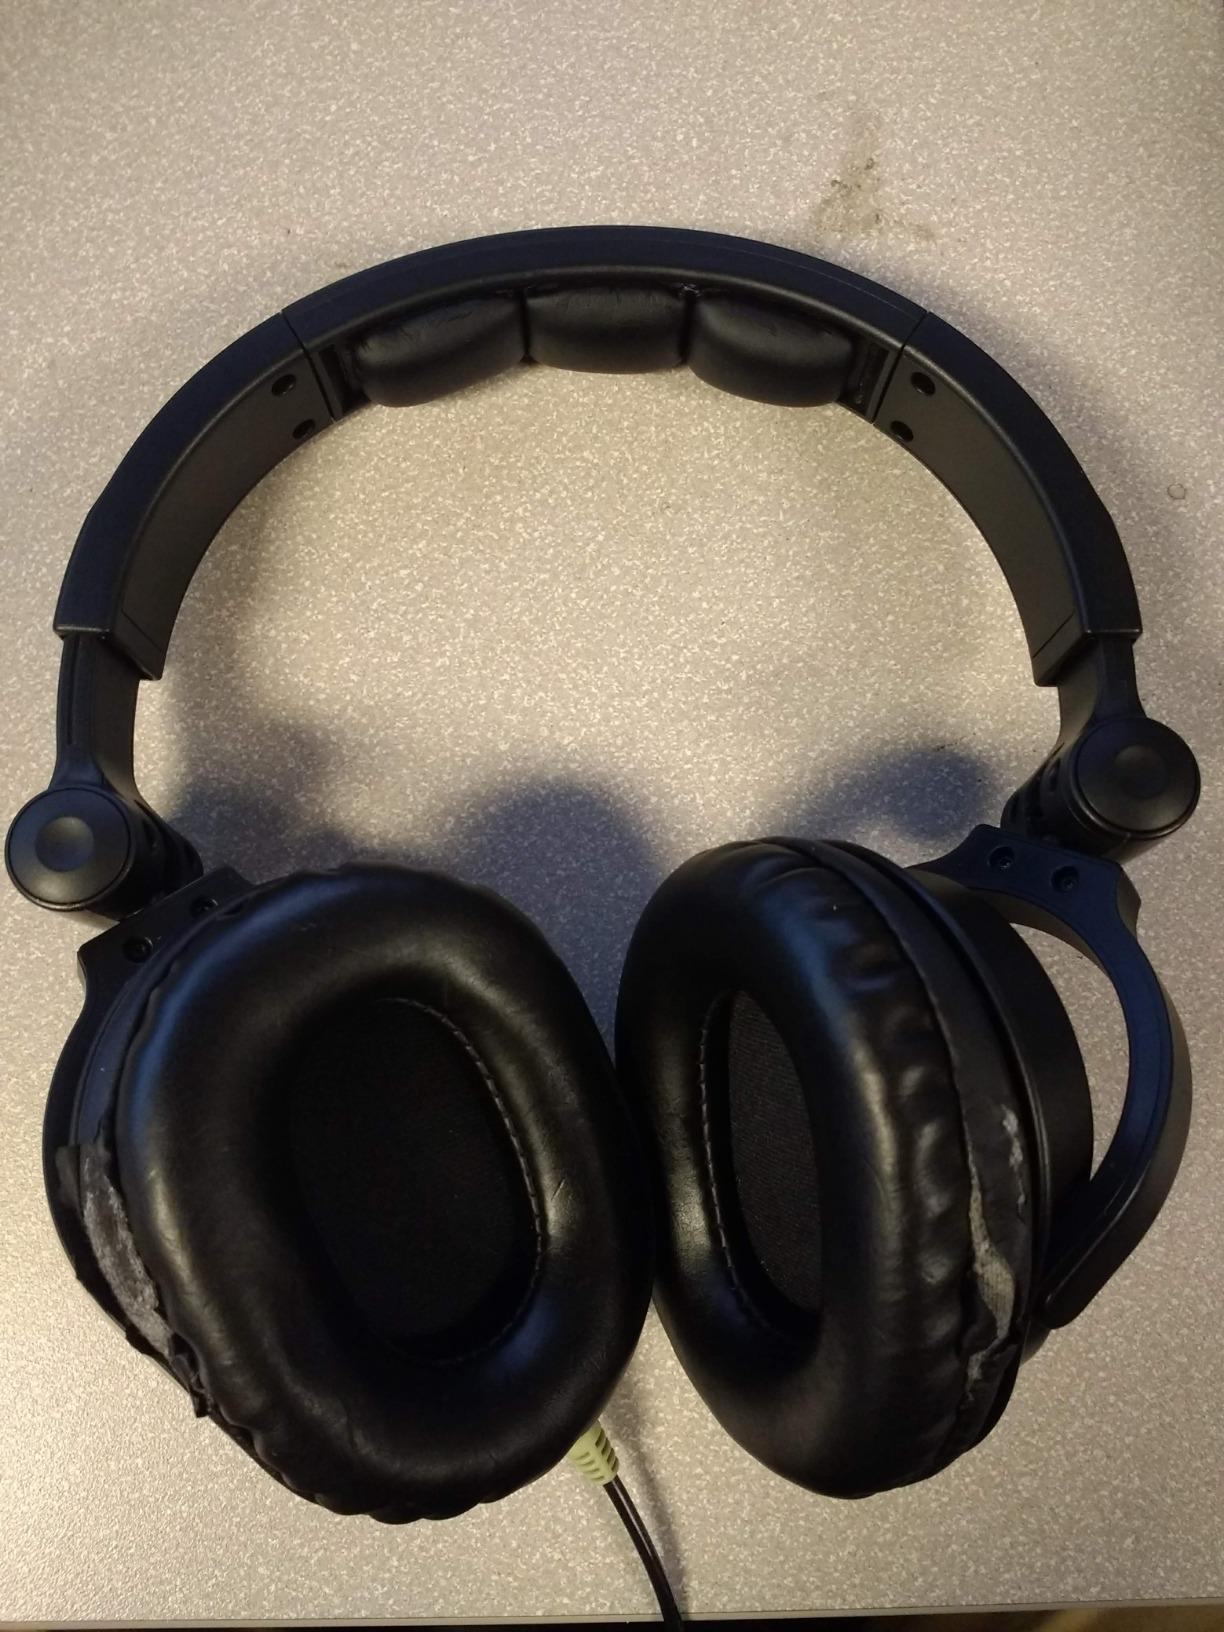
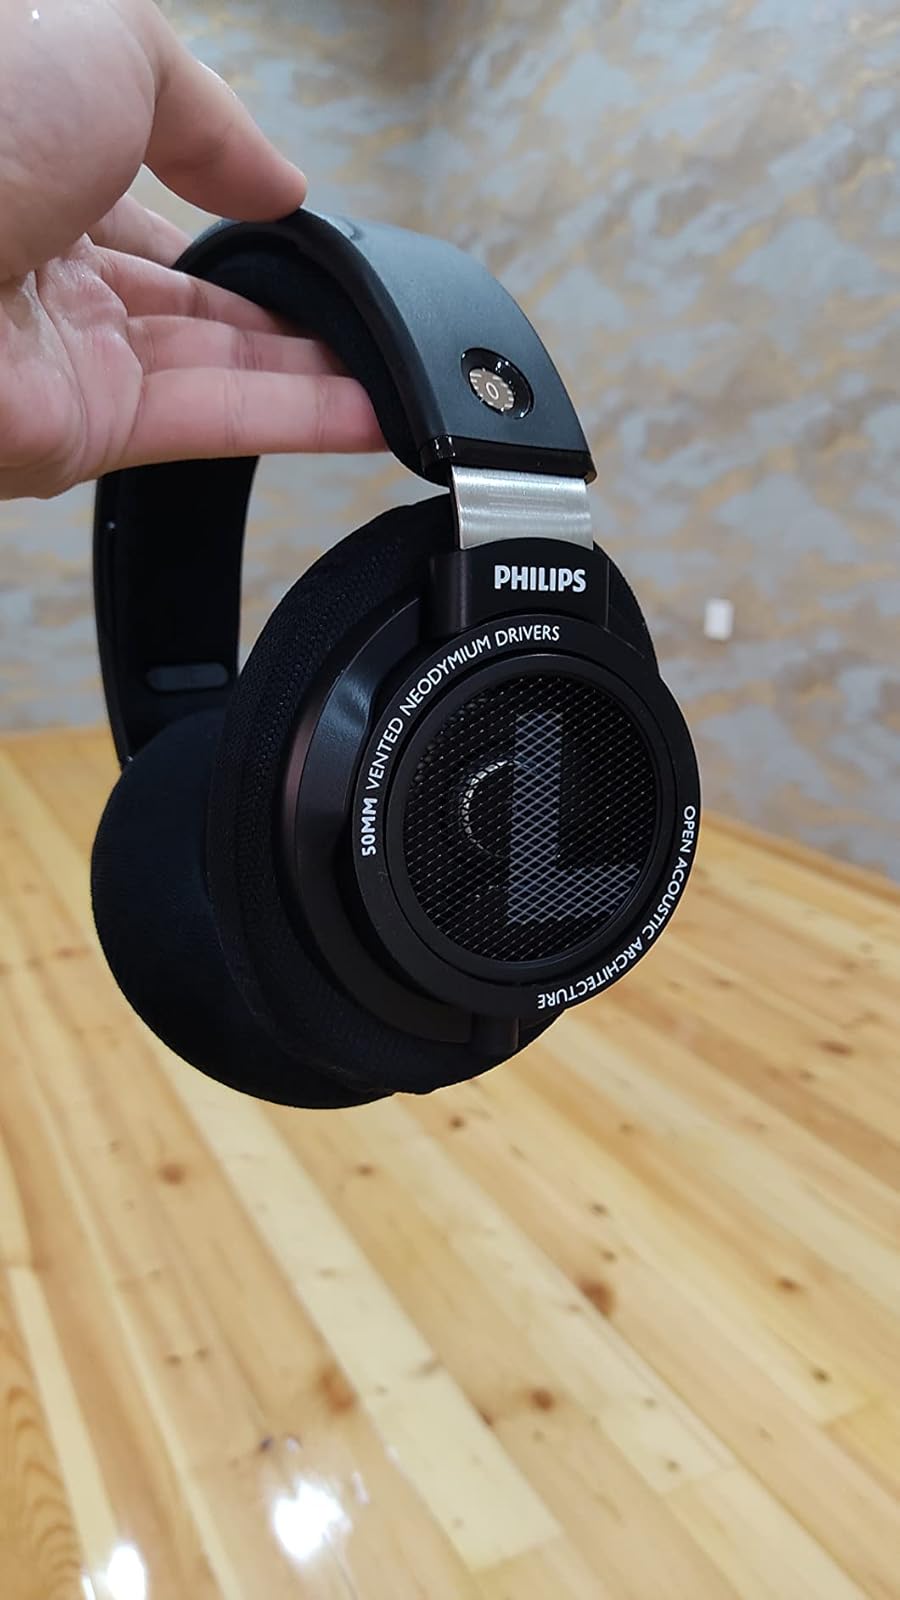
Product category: headphones
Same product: no